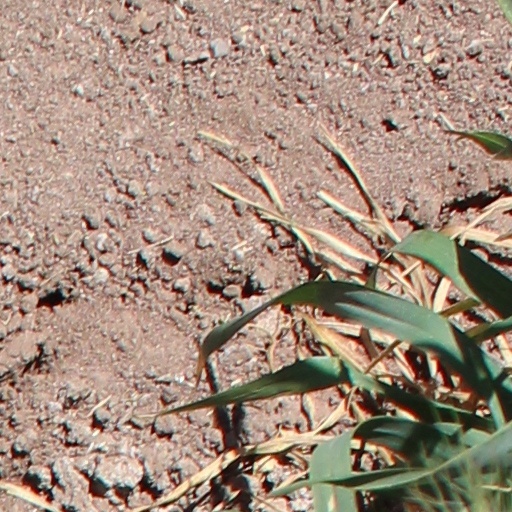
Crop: wheat